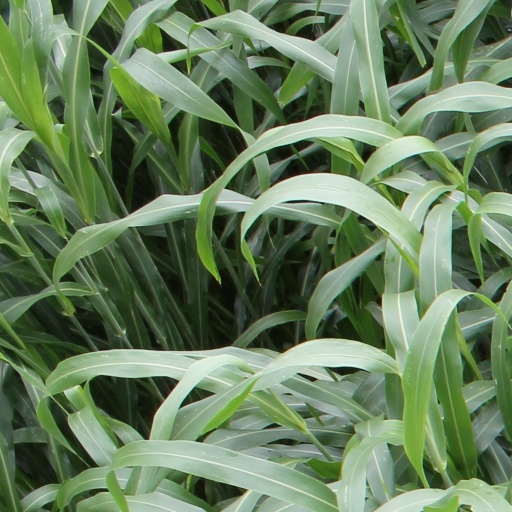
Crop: sorghum